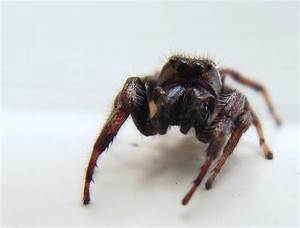
Label: spider